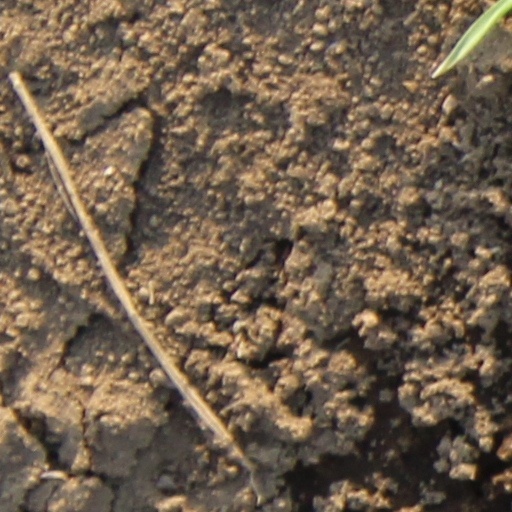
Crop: wheat